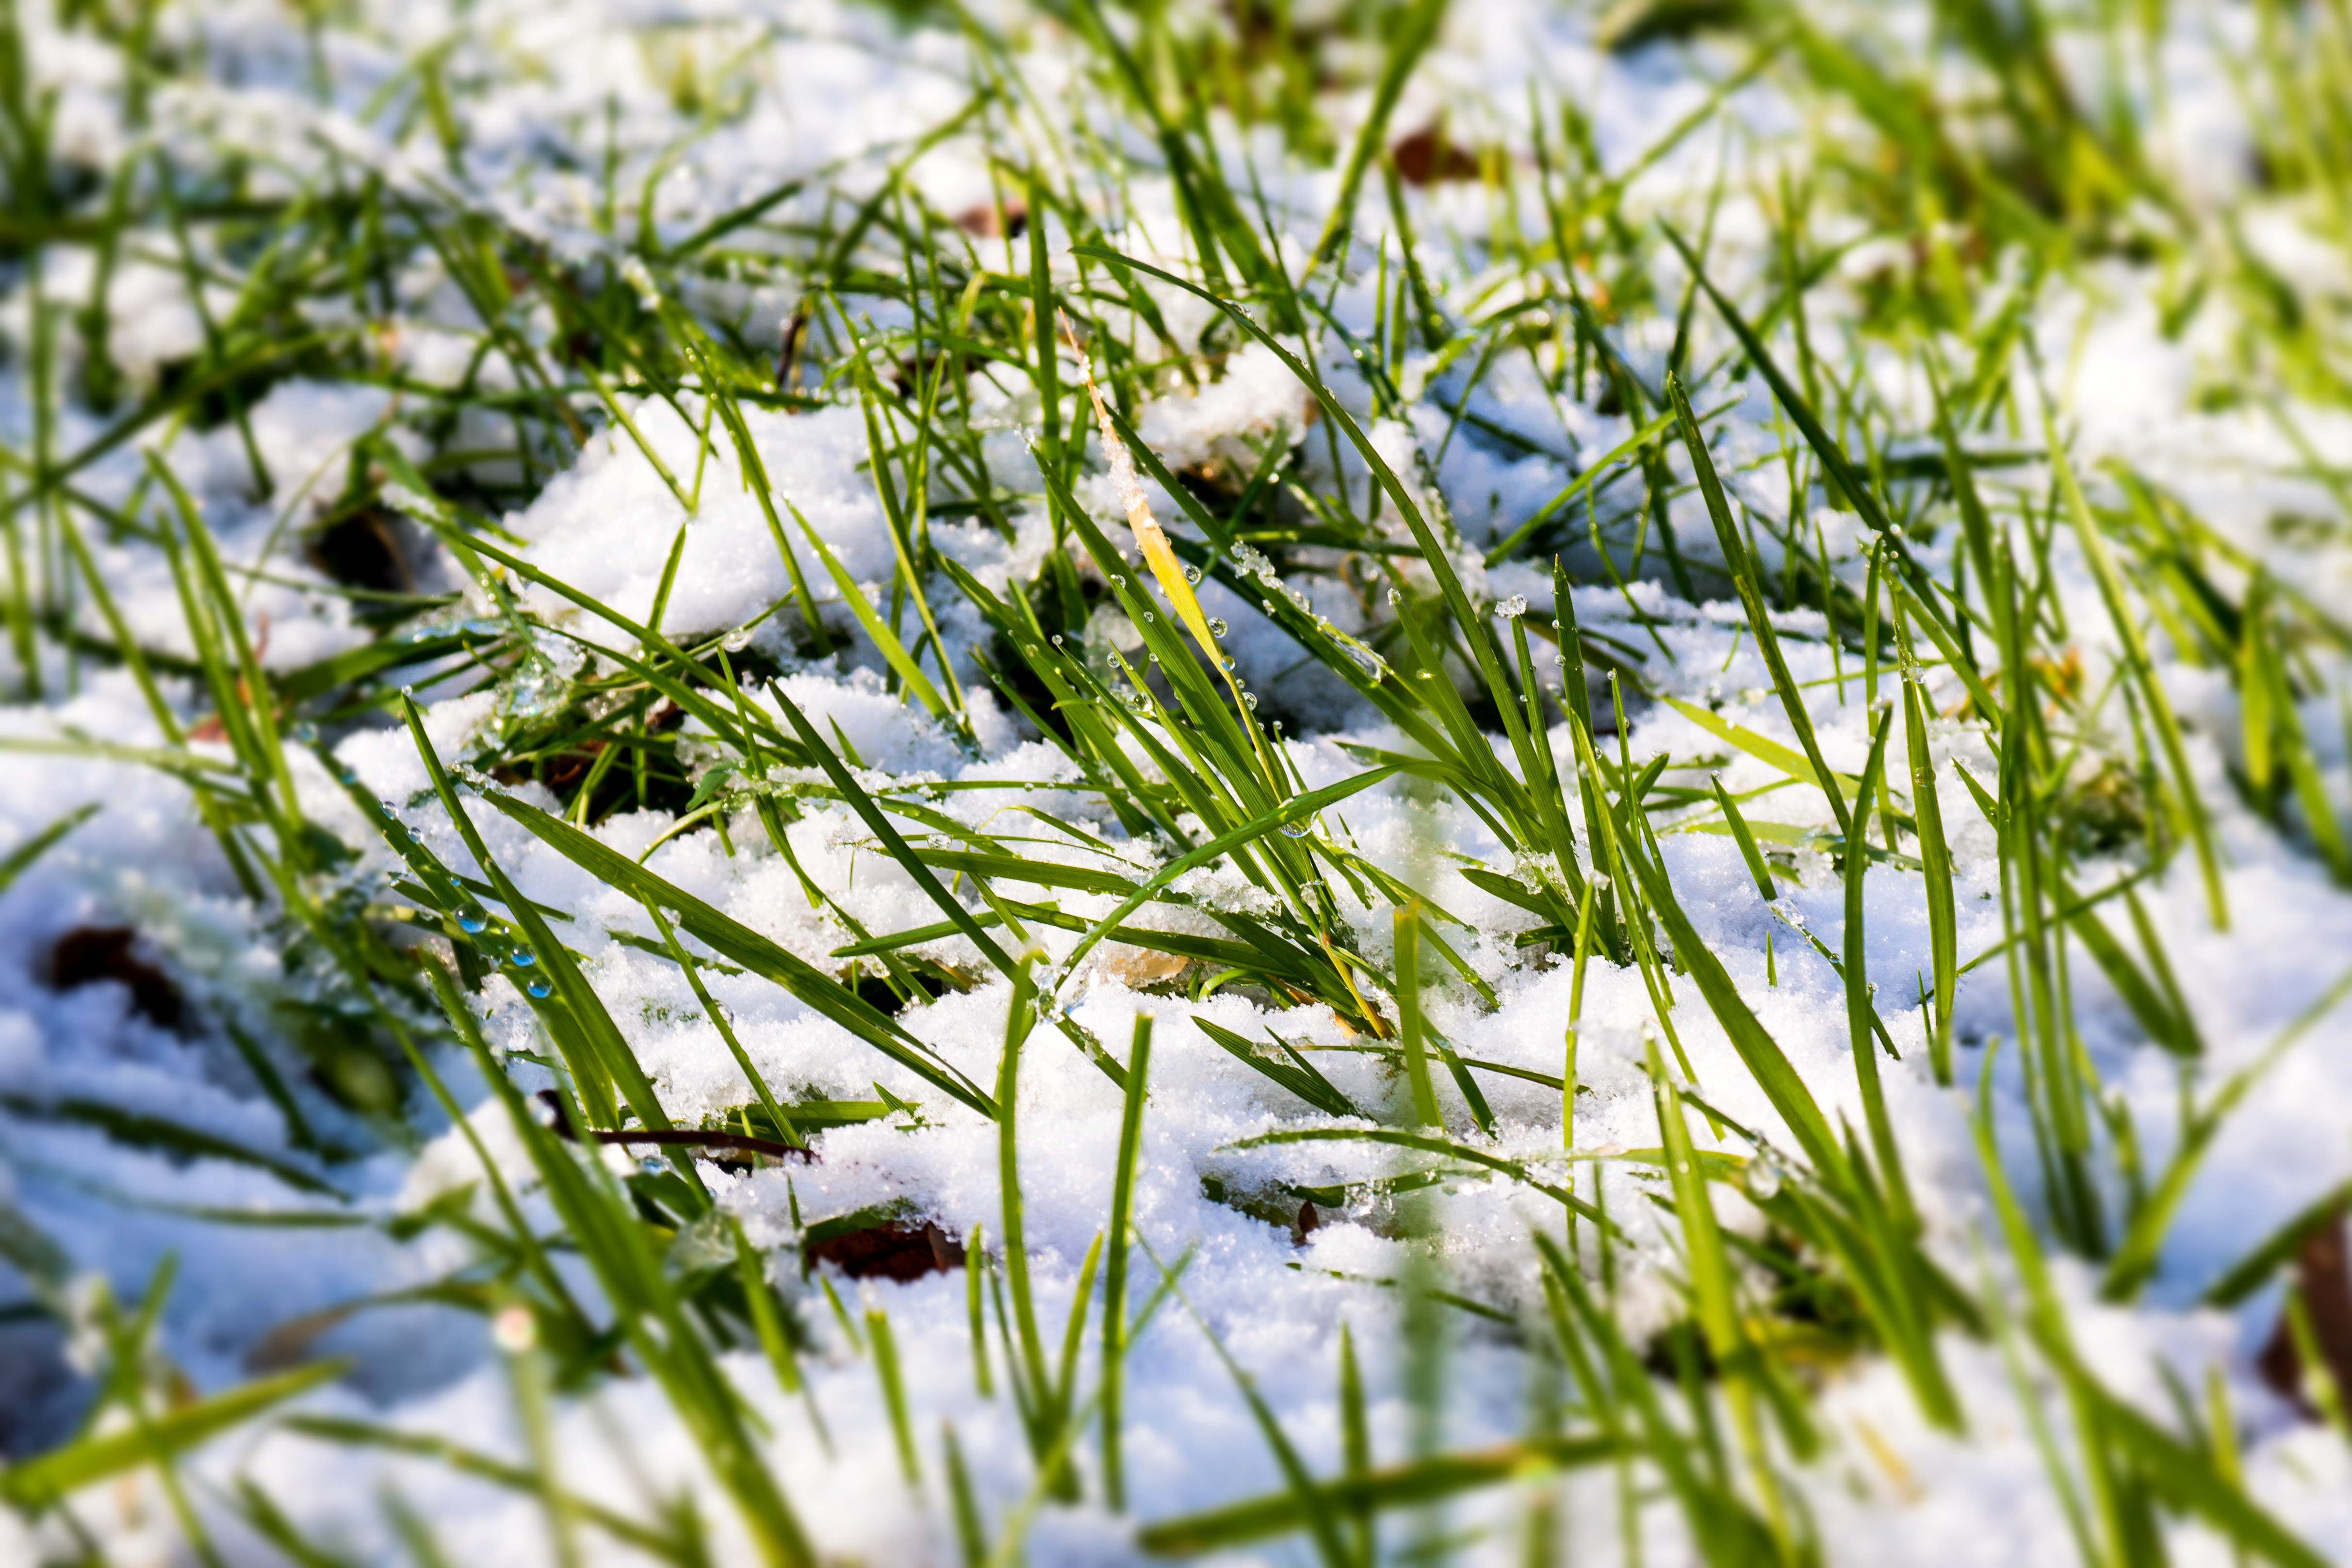
nature, grass, branch, snow, cold, winter, plant, lawn, meadow, leaf, flower, frost, green, herb, frozen, flora, drip, sparkle, wildflower, close up, icy, rush, frosty, macro photography, halme, flowering plant, blades of grass, grass family, land plant